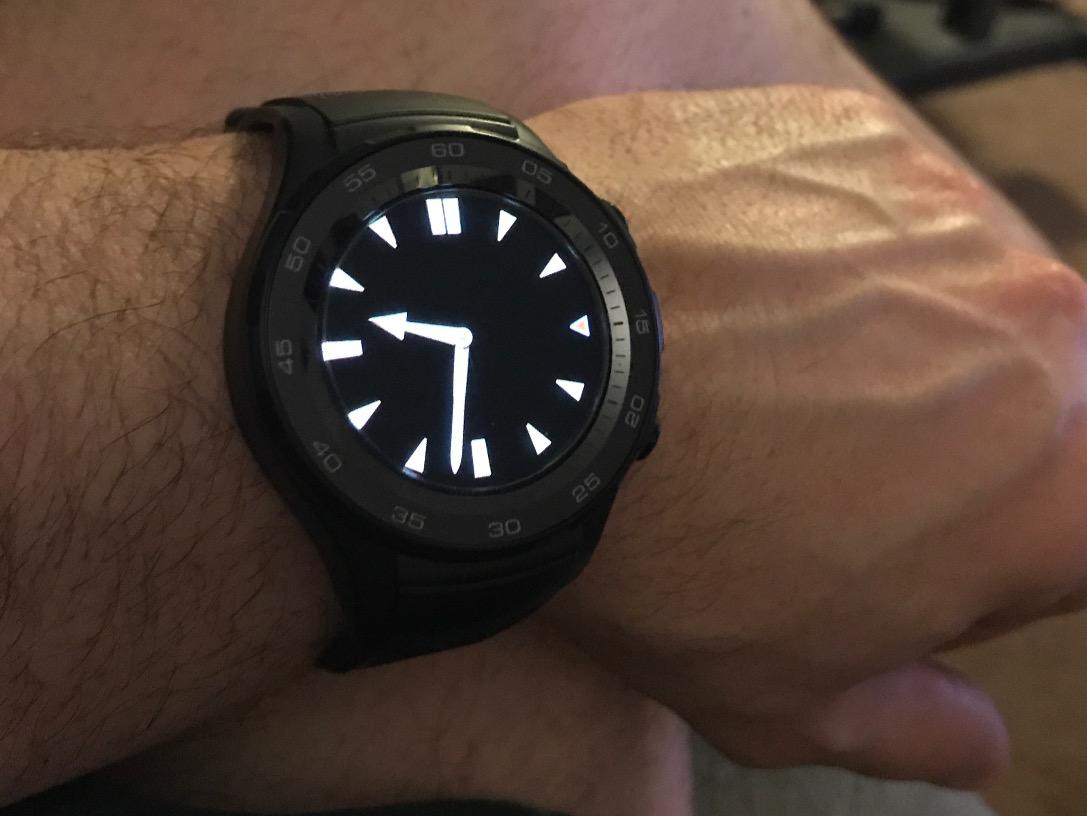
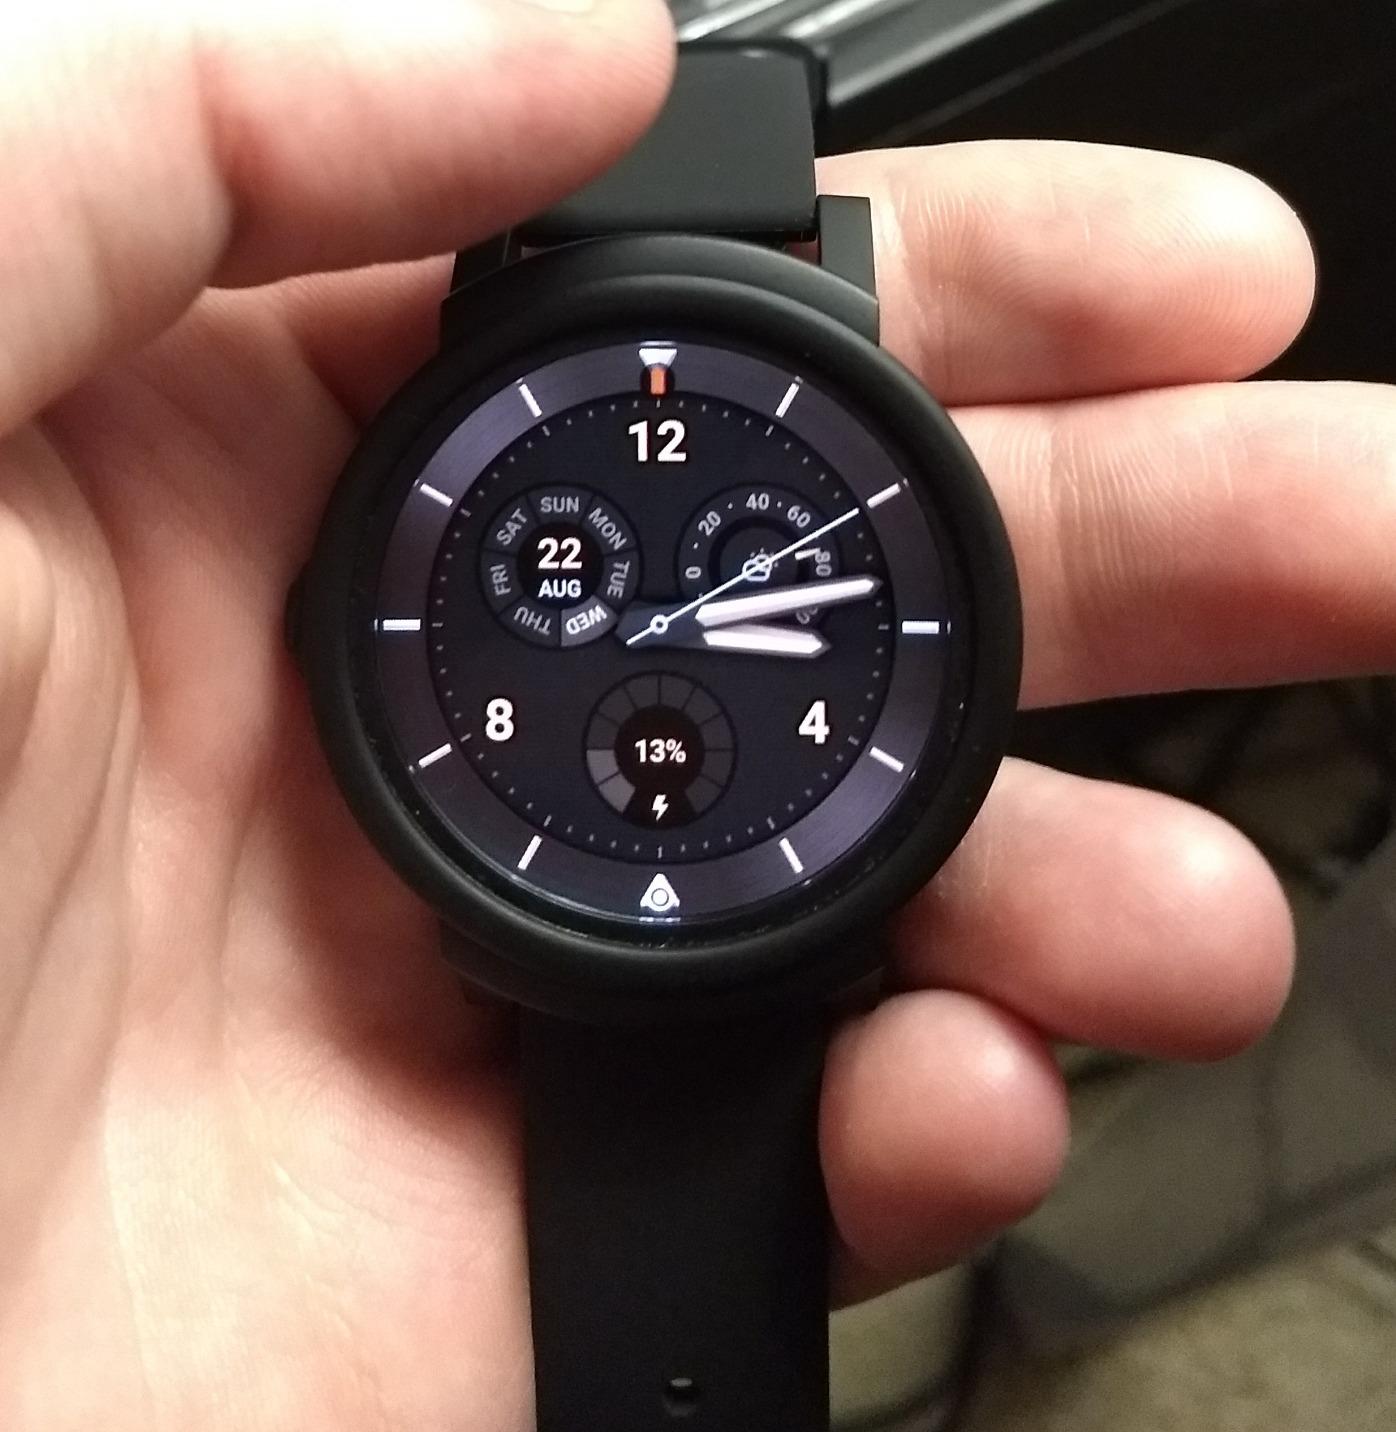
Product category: smartwatch
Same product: no